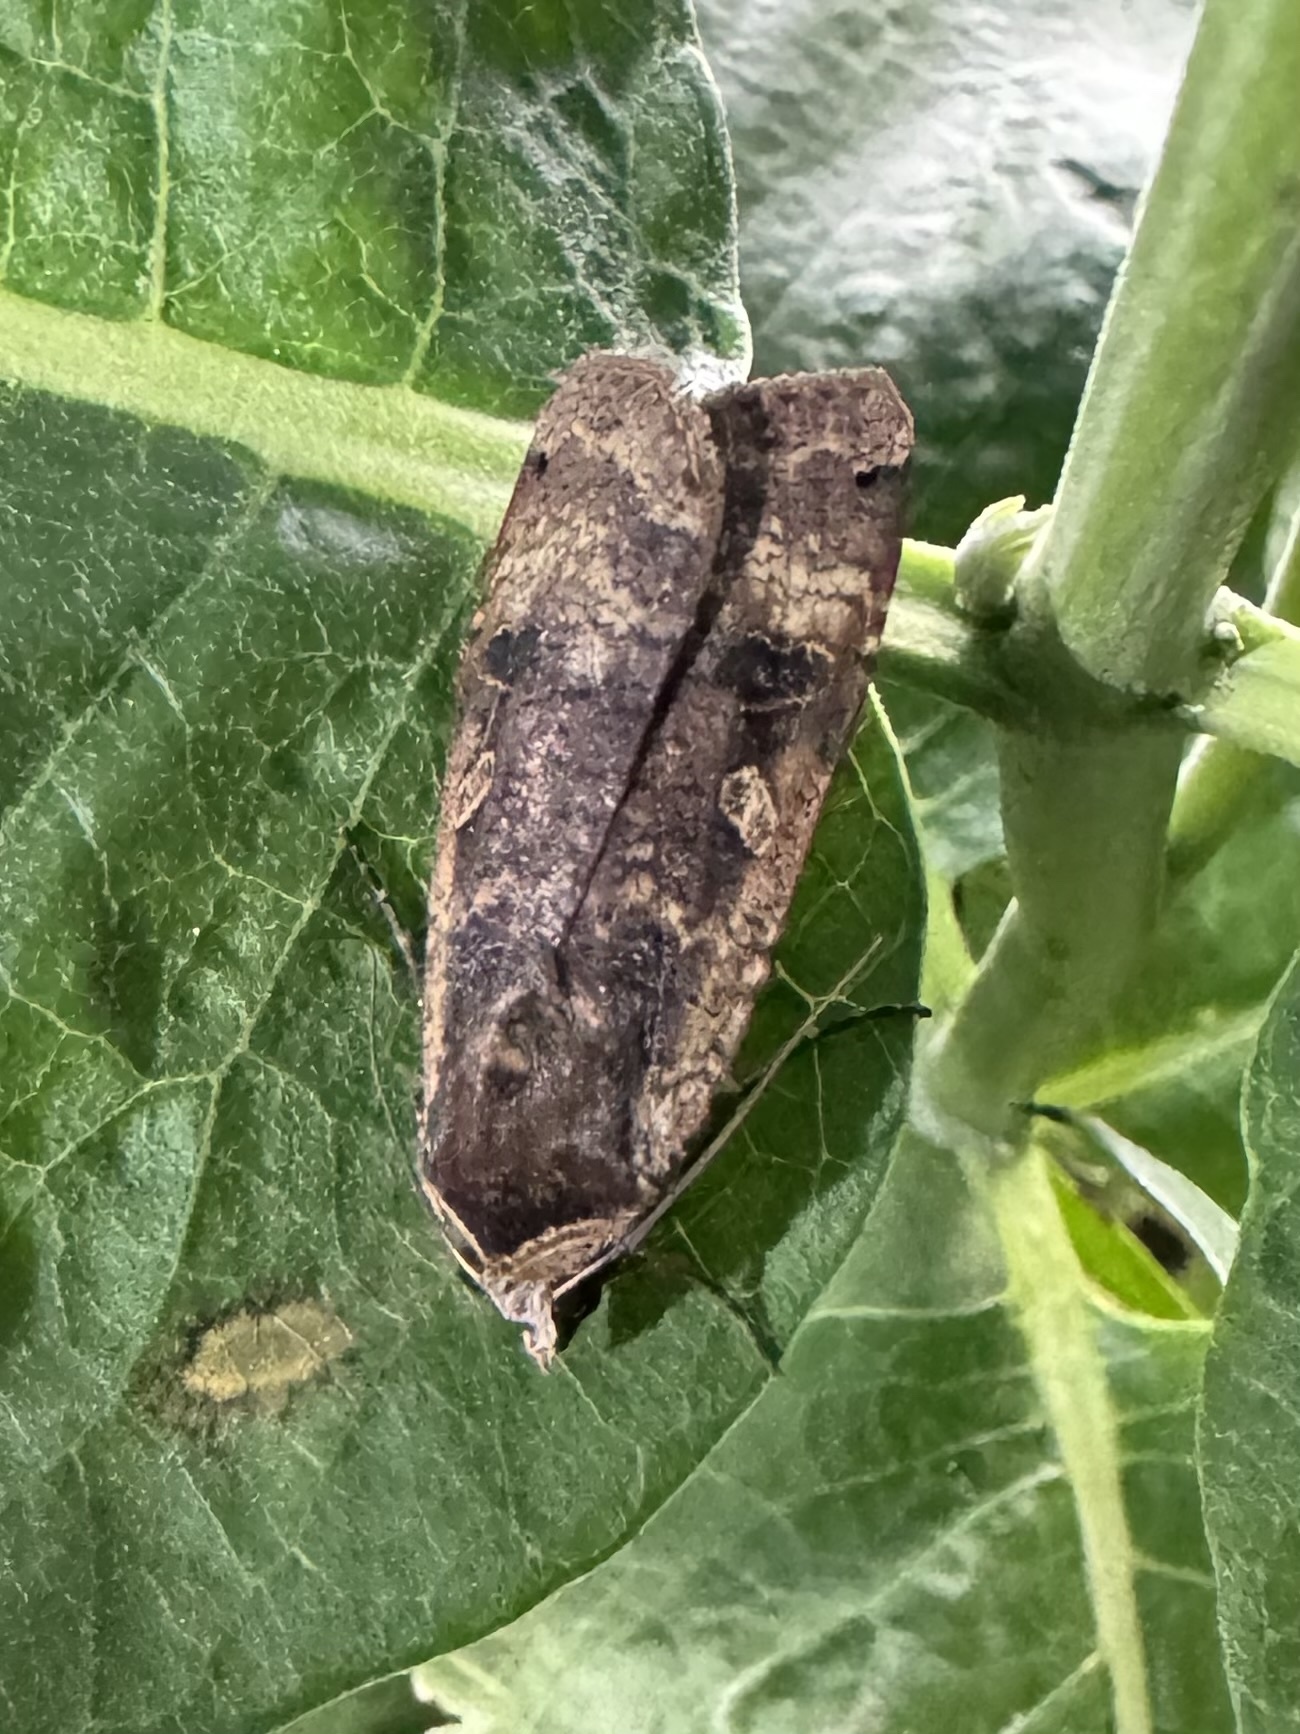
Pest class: cutworms